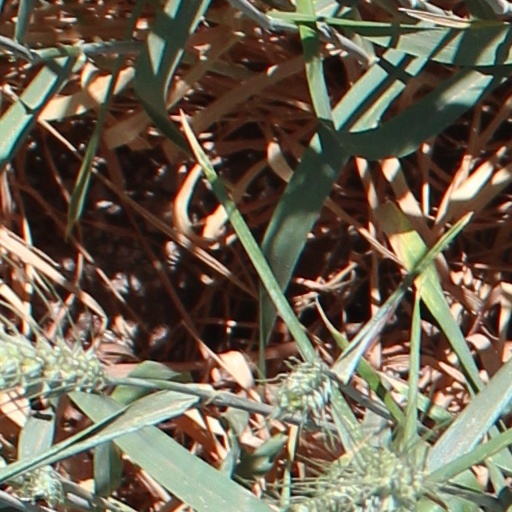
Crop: wheat